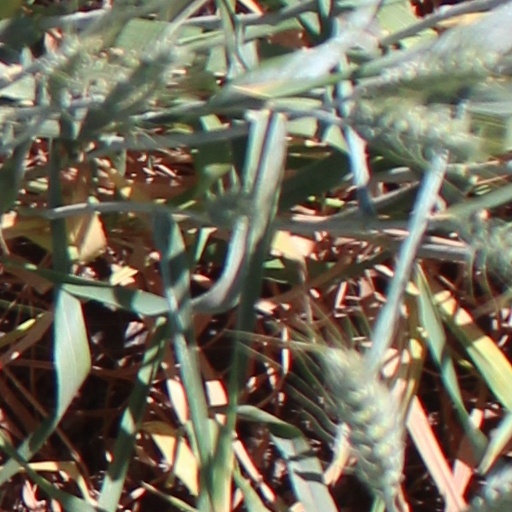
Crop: wheat